Renato Scarpa

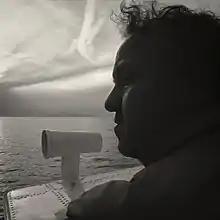
Scarpa in 1988

Renato Scarpa (14 September 1939 – 30 December 2021) was an Italian film actor. He appeared in 85 films from 1969 to 2019.